Turmus Ayya

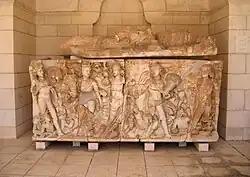
Roman sarcophagus, 3rd century, discovered at Turmus Ayya, now at Rockefeller Museum, Jerusalem

Potsherds from the late Iron Age (8–7th century BCE) period and later have been found, and it is estimated that the village has existed continuously since then.